Sebakh

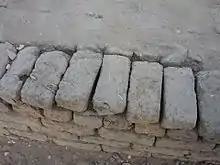
30th Dynasty mudbricks excavated in Luxor. Ancient mudbricks are a common source of "sebakh".

Sebakh (less commonly transliterated as "sebbakh") is an Arabic word that translates to "fertilizer". In English, the term is primarily used to describe decomposed mudbricks from archaeological sites, which is an organic material that can be employed both as an agricultural fertilizer and as a fuel for fires.